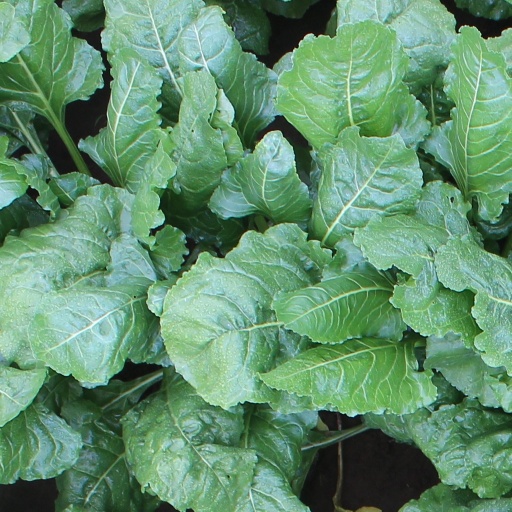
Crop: sugar beet